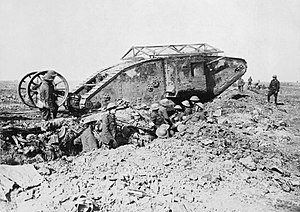
Tunge britiske kampvogne under 1. Verdenskrig
En britisk I "han" kampvogn nær Thiepval den 25. september 1916, udstyret med ståltrådshegn for at afværge granater og det oprindelige styrehjul vist hævet[1]
"Tunge britiske kampvogne var en familie af tunge pansrede køretøjer, som blev udviklet af British Army under 1. Verdenskrig. Mark I var verdens første kampvogn - tank - som kom i kamp. Køretøjerne blev skabt for at bryde dødvandet på Vestfronten, hvor krigsførslen blev domineret af skyttegrave, pigtråd og maskingeværer. Betegnelsen ""tank"", blev valgt for at opretholde hemmeligholdelsen af projektet og skjule dets egentlig formål. Den blev udviklet, så den var i stand til at krydse skyttegrave, modstå beskydning fra håndvåben og maskingeværer, bevæge sig over vanskeligt terræn, medtage forsyninger og erobre fjendtlige stillinger. Den betragtes som en succes på mange punkter, men havde mange problemer som følge af dens primitive konstruktion.